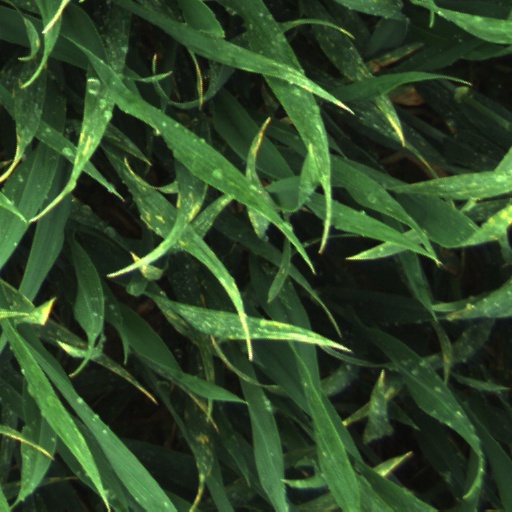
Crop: wheat